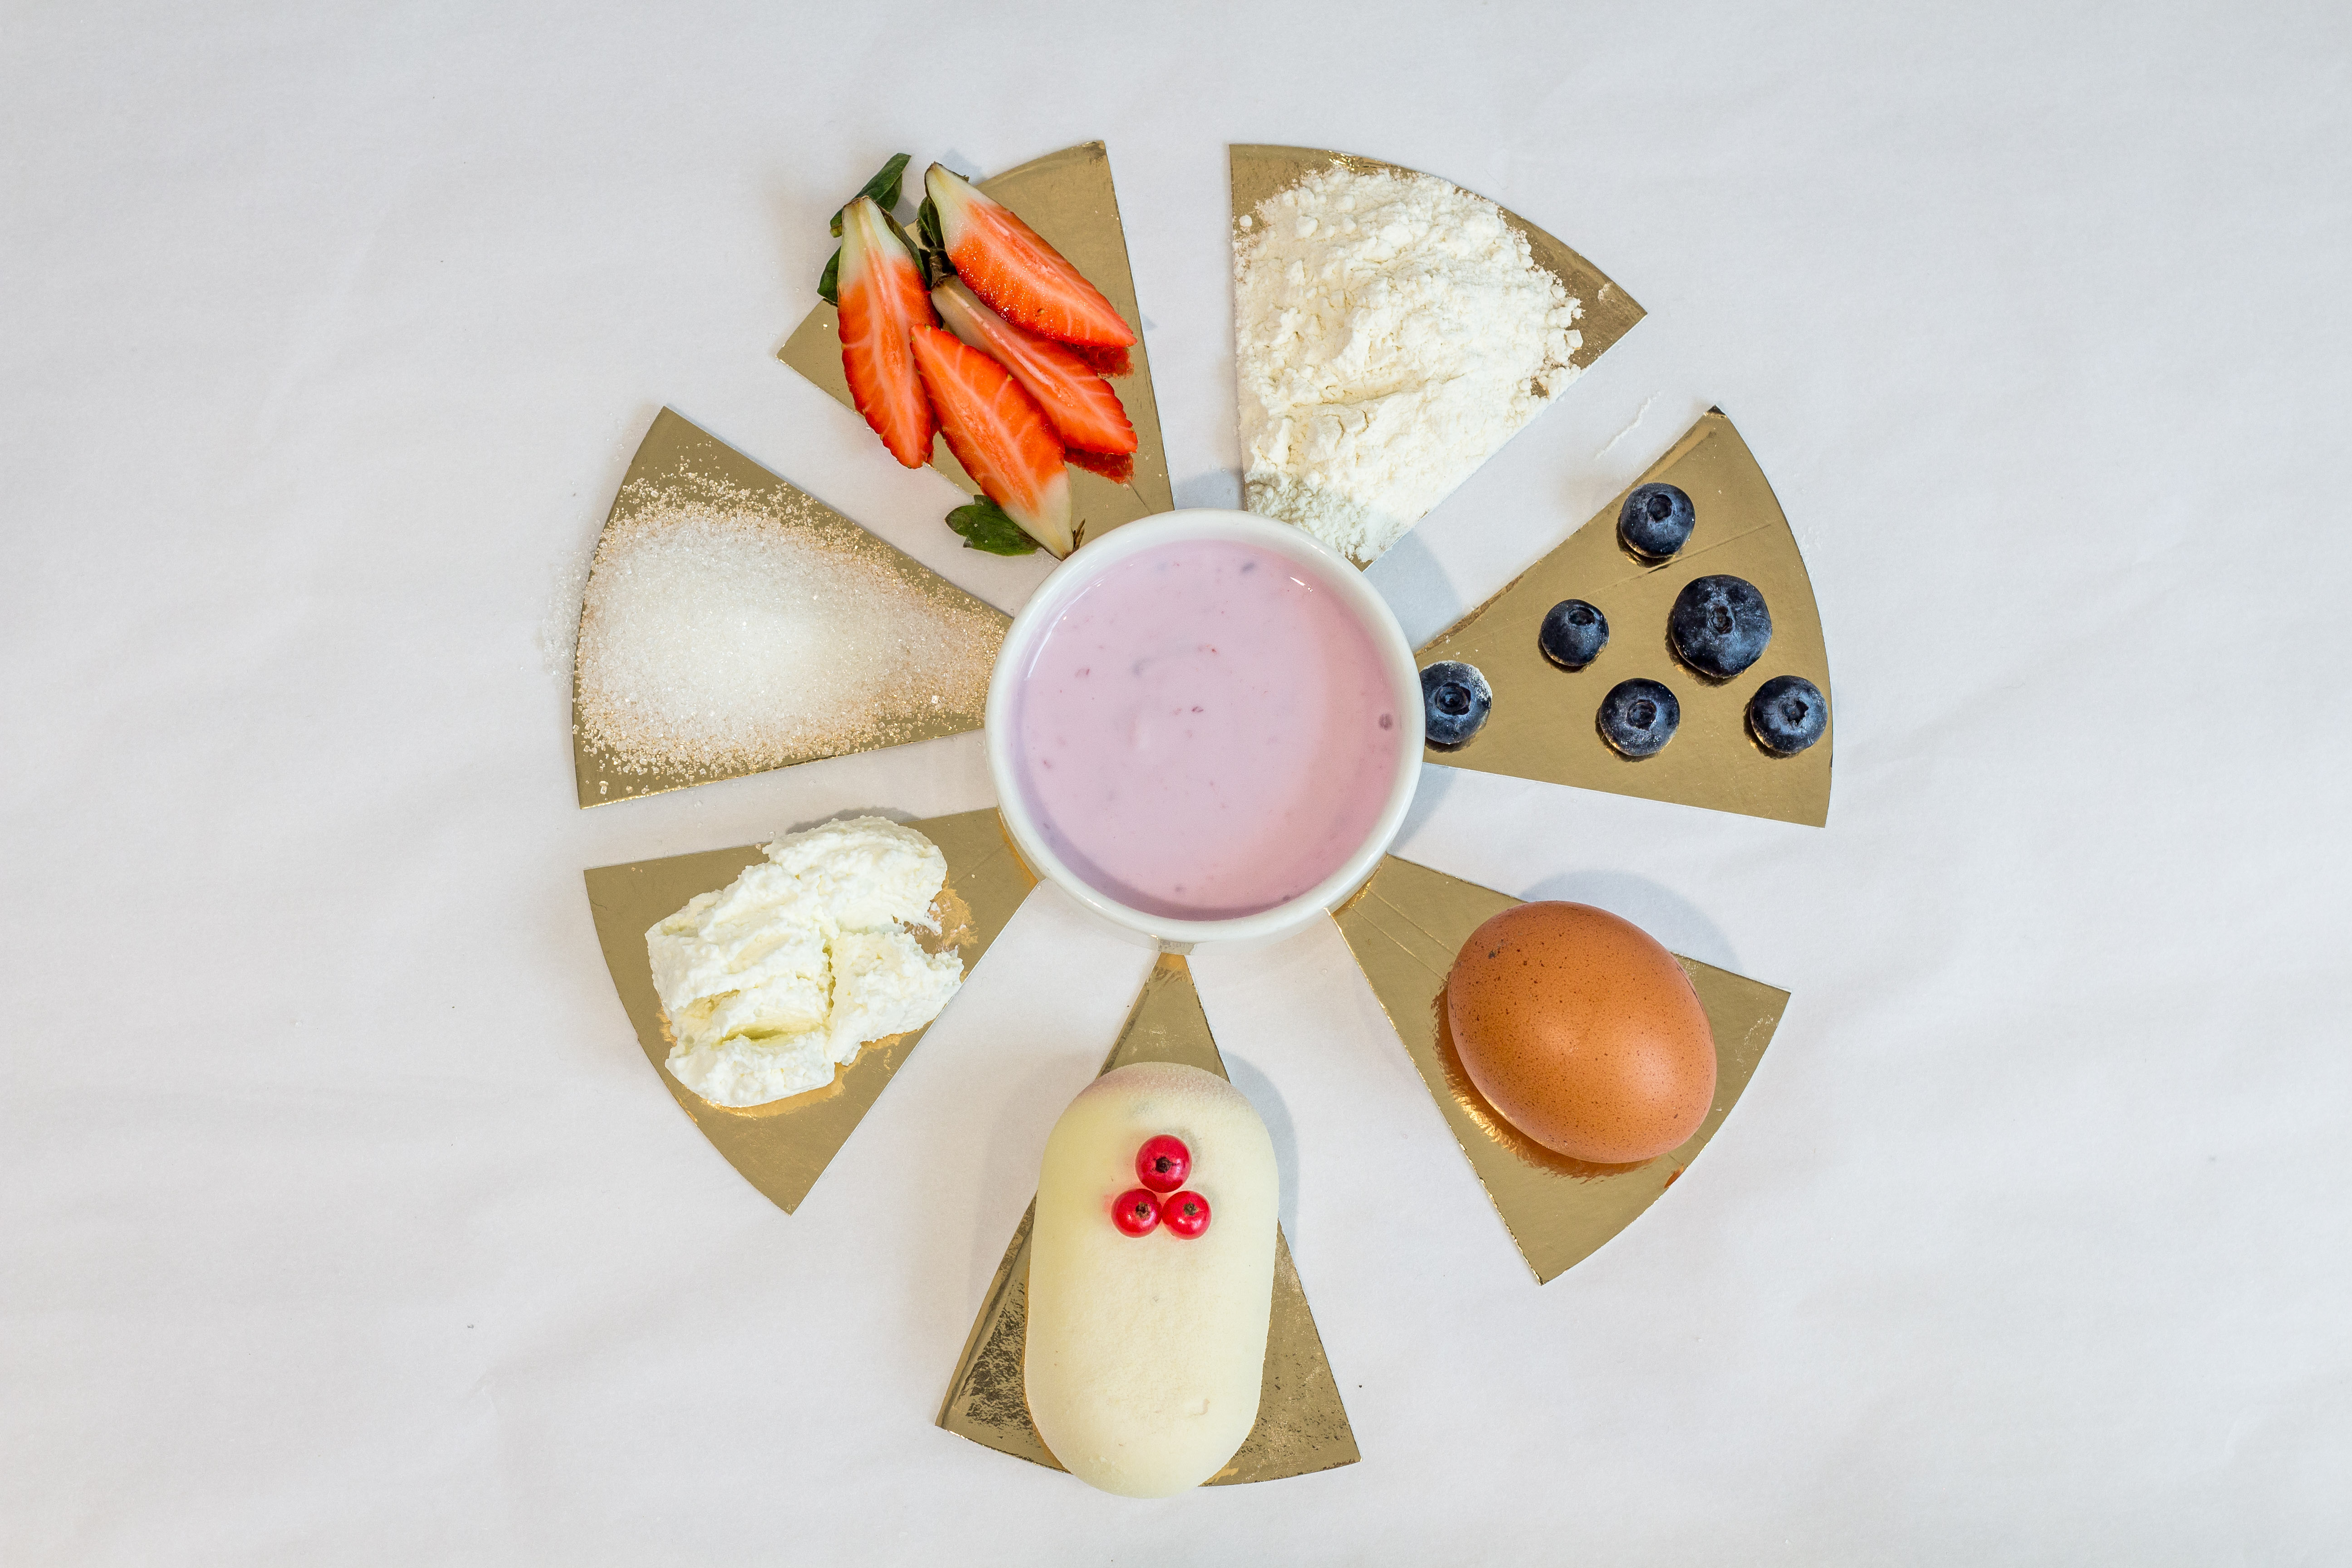
food, dishware, creative arts, circle, button, event, font, paper, plate, paper product, cone, party supply, craft, fashion accessory, linens, present, peach, triangle, ribbon, pattern, serveware, hair tie, hair accessory, ornament, art, home accessories